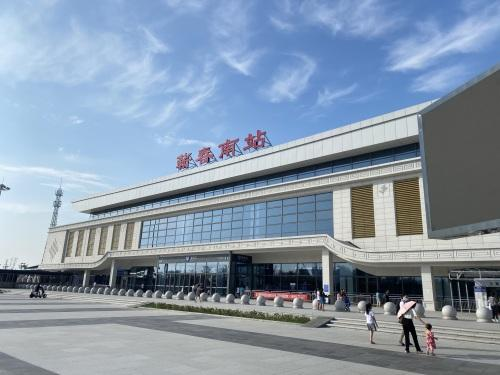
地标名称：蕲春南站
所在城市：黄冈市·蕲春县